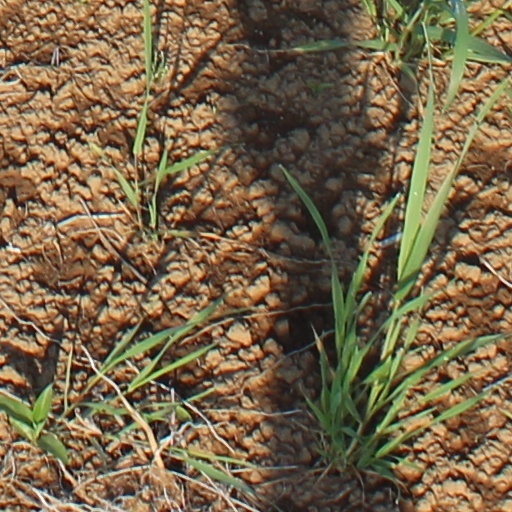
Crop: wheat